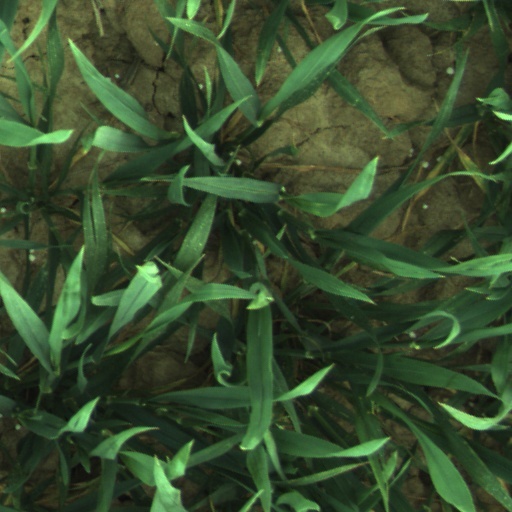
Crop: wheat